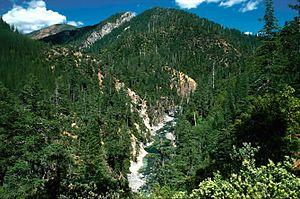
Le fleuve Chetco est un cours d’eau qui s’écoule sur 90 km au nord-ouest des États-Unis. Son bassin couvre une superficie d’environ 912 km² dans le comté de Curry au sud-ouest de l’Oregon.
La réserve intégrale Kalmiopsis est située dans la région des monts Klamath au sud-ouest de l'Oregon, à l'intérieur de la forêt nationale de Rogue River-Siskiyou. Elle a été désignée comme réserve protégée par le Congrès des États-Unis en 1964 et comprend maintenant un total de 728,81 km². Elle est parcourue par 24 sentiers de randonnée représentant environ 246 kilomètres.